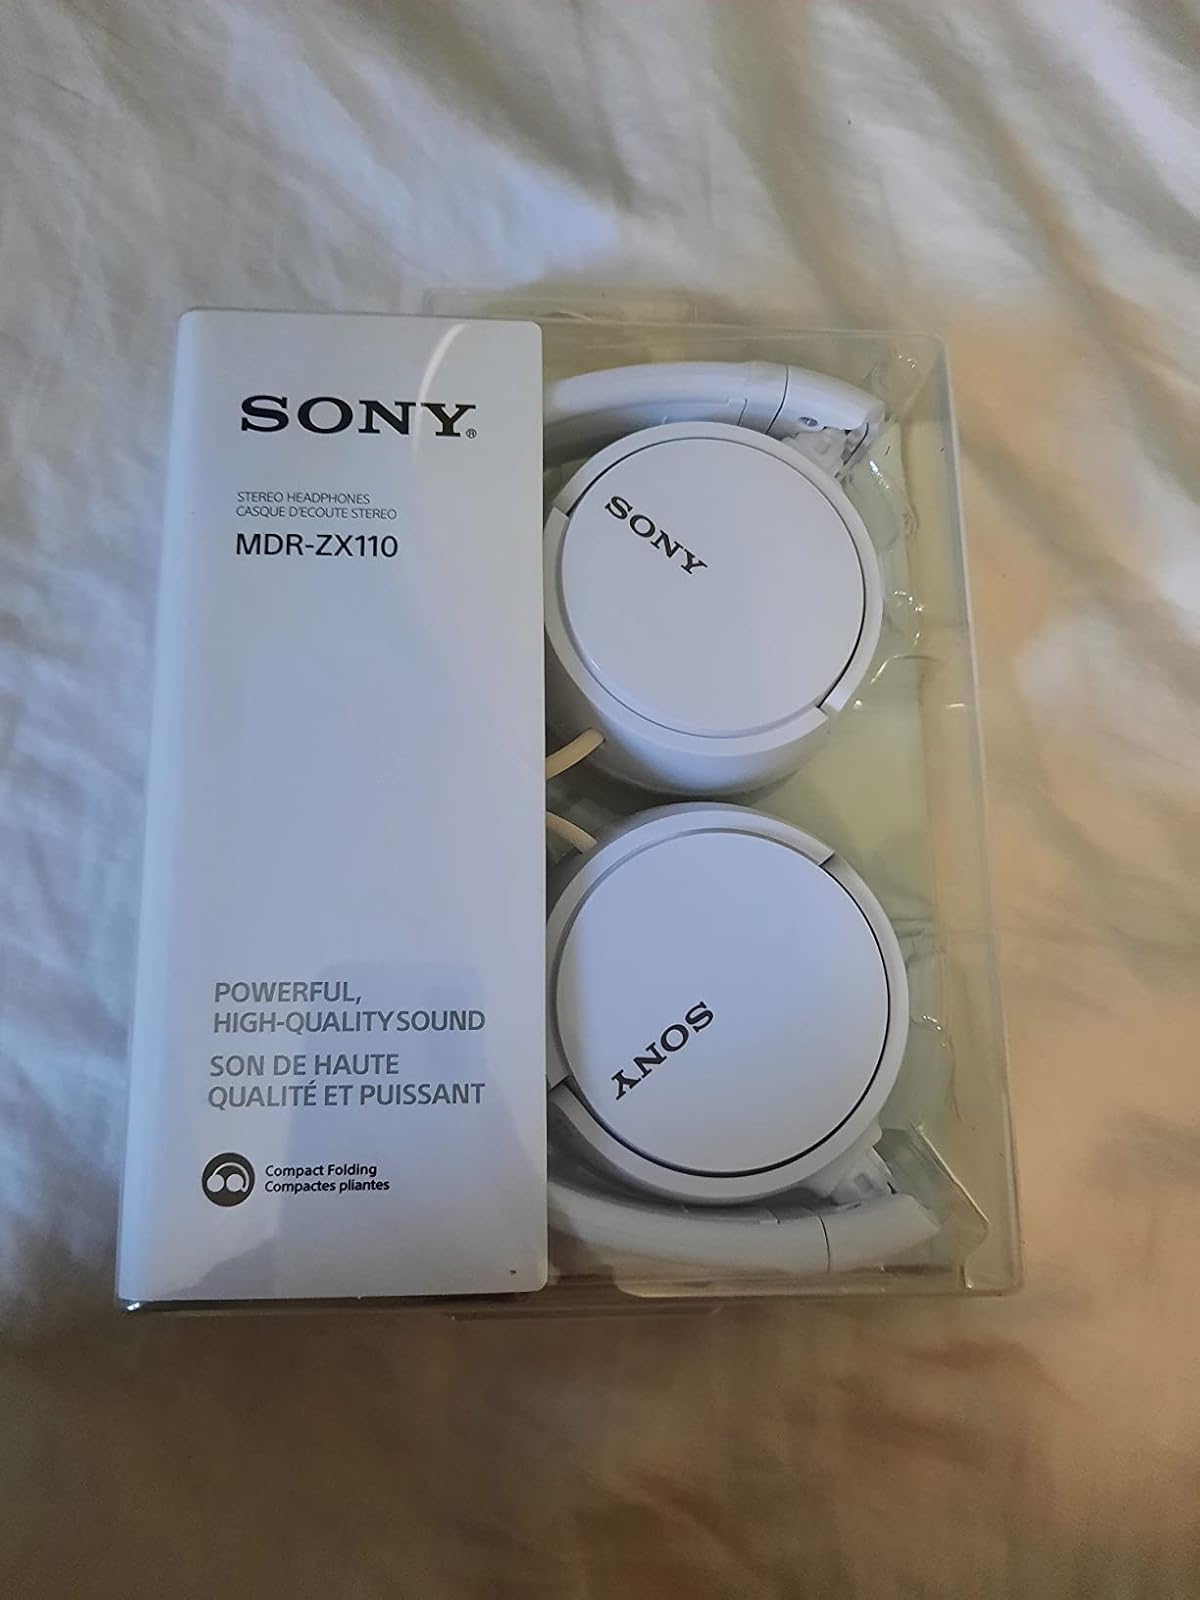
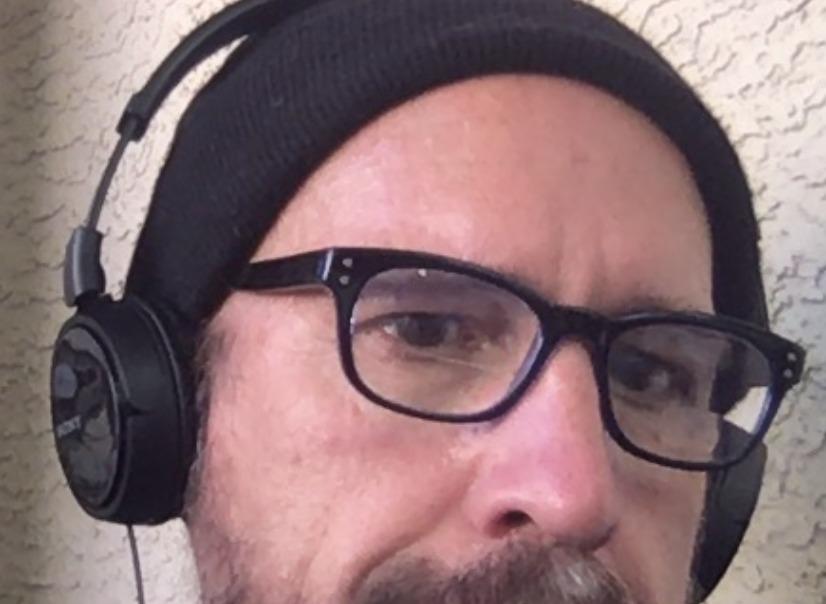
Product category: headphones
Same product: no